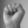
ASL letter: S